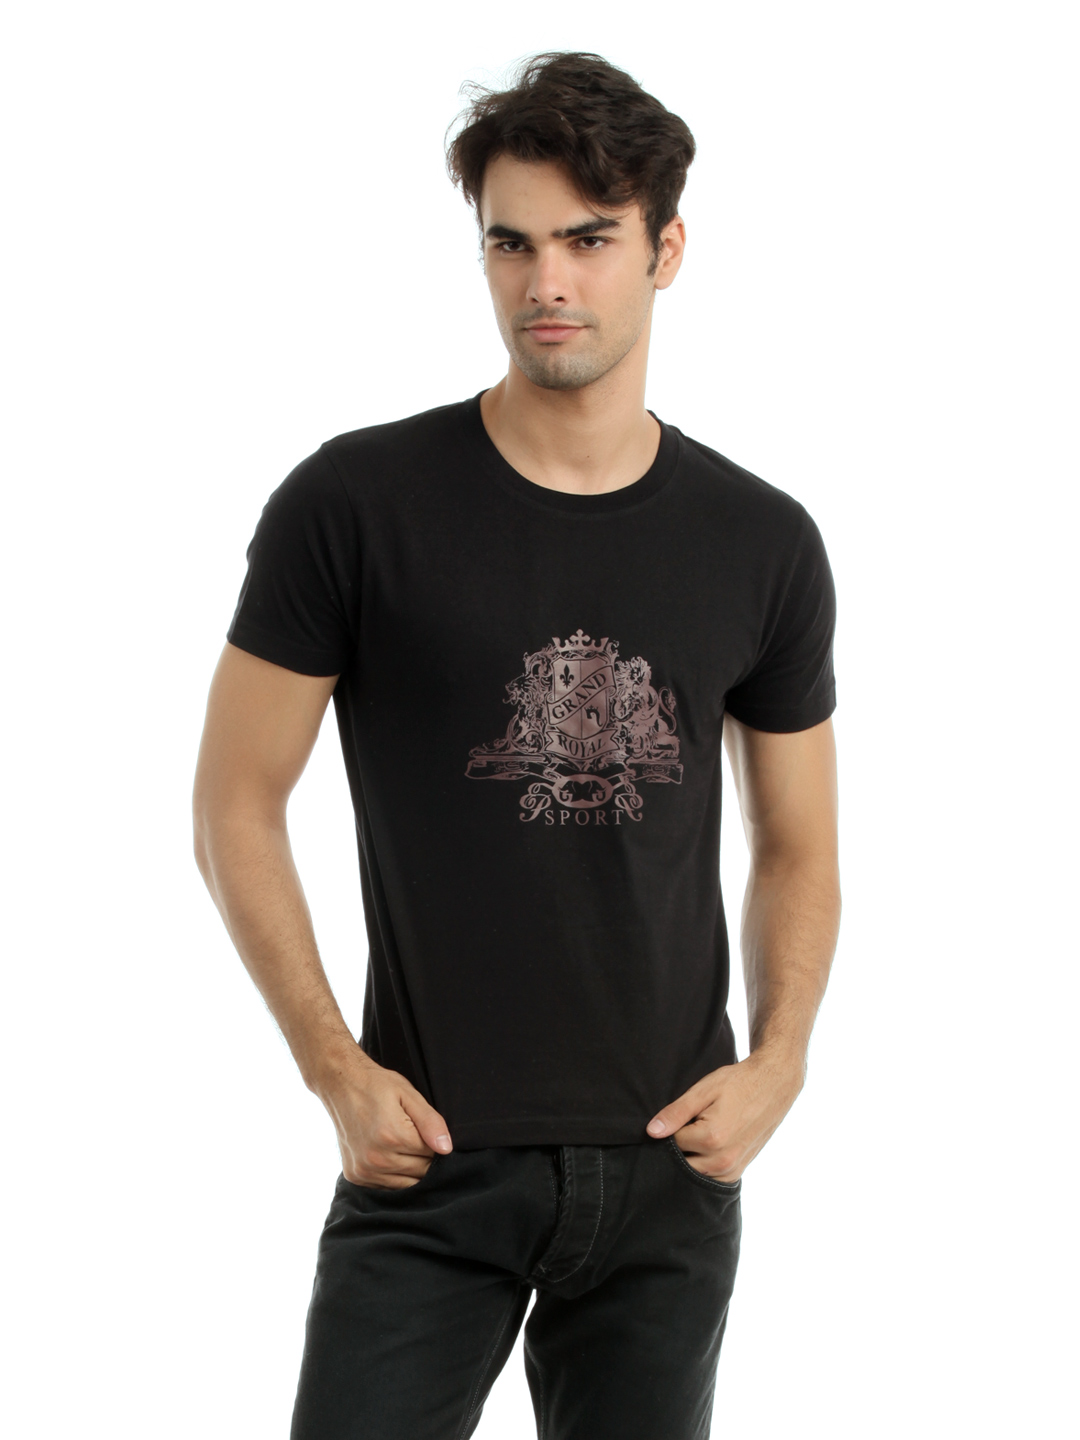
Myntra Men Black Printed T-shirt
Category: Apparel / Topwear / Tshirts
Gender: Men
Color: Black
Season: Summer 2012
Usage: Casual